Brown fur seal

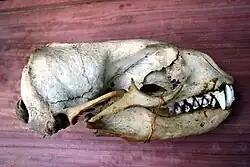
Skull of male

The brown fur seal is the largest and most robust member of the fur seals. It has a large and broad head with a pointed snout that may be flat or turned up slightly. They have external ear flaps ("pinnae") and their whiskers ("vibrissae") are long, possibly growing back past the pinnae, especially in adult males. The fore-flippers are covered with sparse hairs over about three-quarters of their length. The hind-flippers are short relative to the large body, with short, fleshy tips on the digits. The size and weight of the brown fur seal depends on the subspecies; the Southern African subspecies is, on average, slightly larger than the Australian subspecies. Males of the African subspecies ("A. p. pusillus") are in length on average and weigh . Females are smaller, averaging in length and typically weighing . Males of the Australian subspecies ("A. p. doriferus") are in length and weigh . Females are length and weigh .